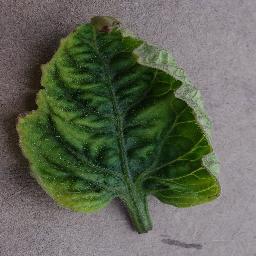
Label: Tomato___Tomato_Yellow_Leaf_Curl_Virus